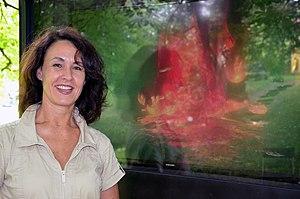
Susanne Hoffmann est une artiste contemporaine allemande.